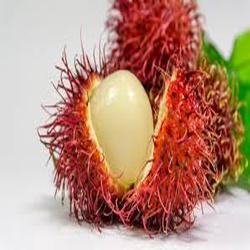
Label: Rambutan